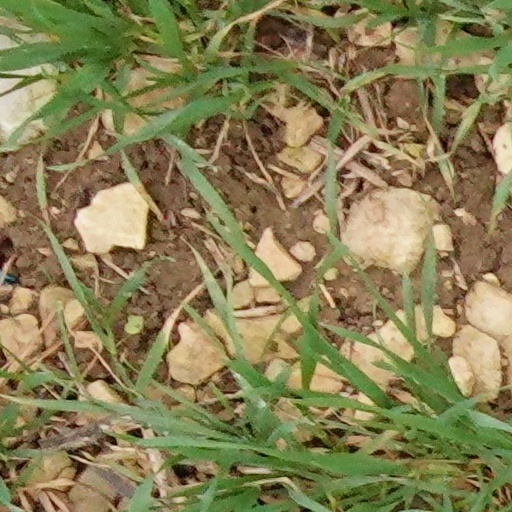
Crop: wheat